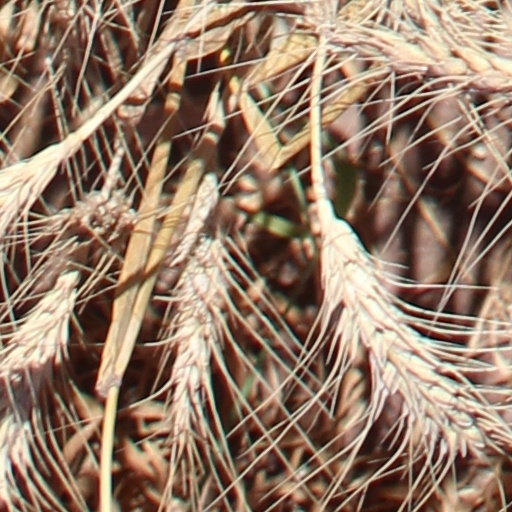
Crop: wheat